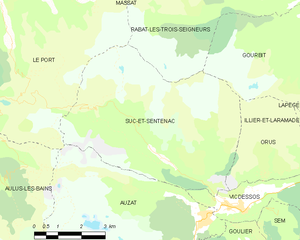
Carte des communes françaises: Suc-et-Sentenac
Suc-et-Sentenac est une ancienne commune française située dans le département de l'Ariège, en région Occitanie. Le 1ᵉʳ janvier 2019, elle devient commune déléguée de Val-de-Sos.